America's Water Infrastructure Act of 2018

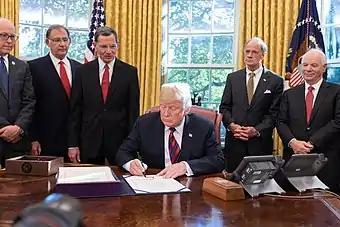
President Trump signs America's Water Infrastructure Act into law.

Section 4201 of the Act authorised the creation of the state infrastructure financing authority WIFIA (SWIFIA) program. This is a loan program established to support State infrastructure financing authority borrowers, administered by EPA.